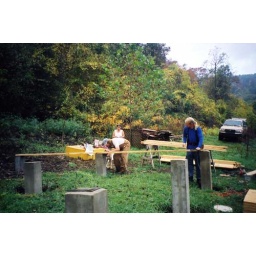
The process of building Sara White (nee Miller)'s house in Arkansas. Photographs by Electra Sylva.